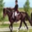
Label: horse